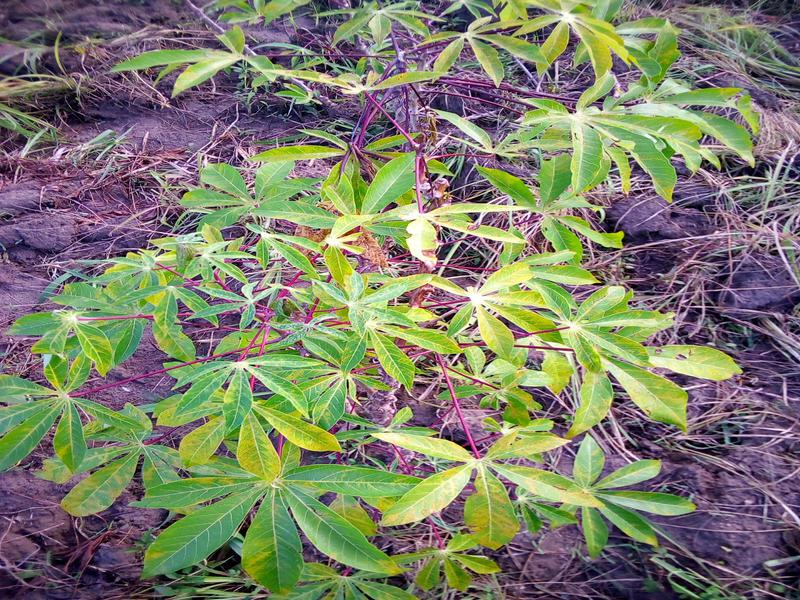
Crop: cassava
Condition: mosaic_disease